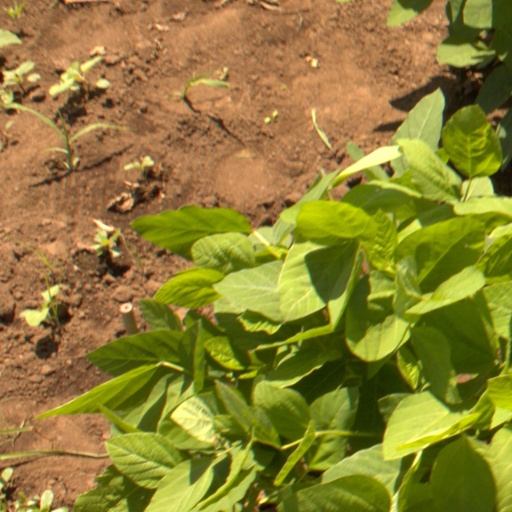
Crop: soybean